ETA (separatist group)

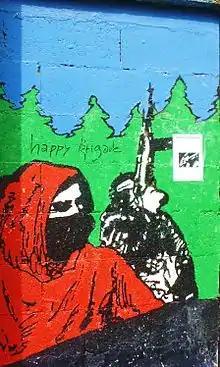
A pro-ETA mural in Durango, Biscay

ETA changed its internal structure on several occasions, commonly for security reasons. The group used to have a very hierarchical organization with a leading figure at the top, delegating into three substructures: the logistical, military and political sections. Reports from Spanish and French police point towards significant changes in ETA's structures in its later years. ETA divided the three substructures into a total of eleven. The change was a response to captures, and possible infiltration, by the different law enforcement agencies. ETA intended to disperse its members and reduce the effects of detentions.